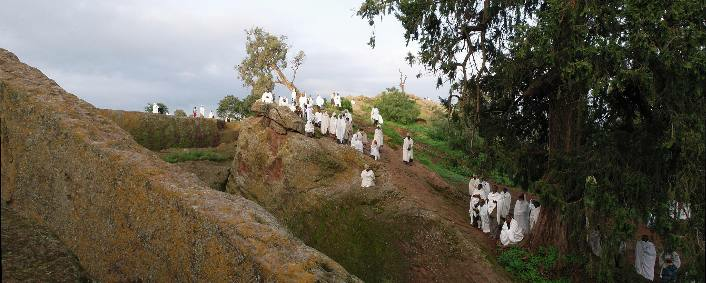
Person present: No